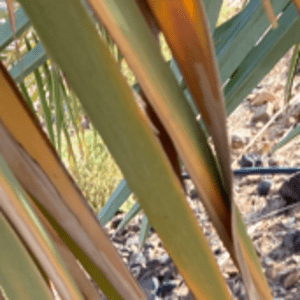
Label: Magnesium Deficiency